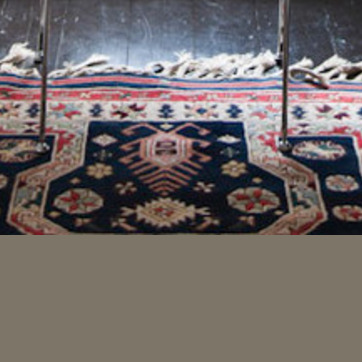
Material: carpet